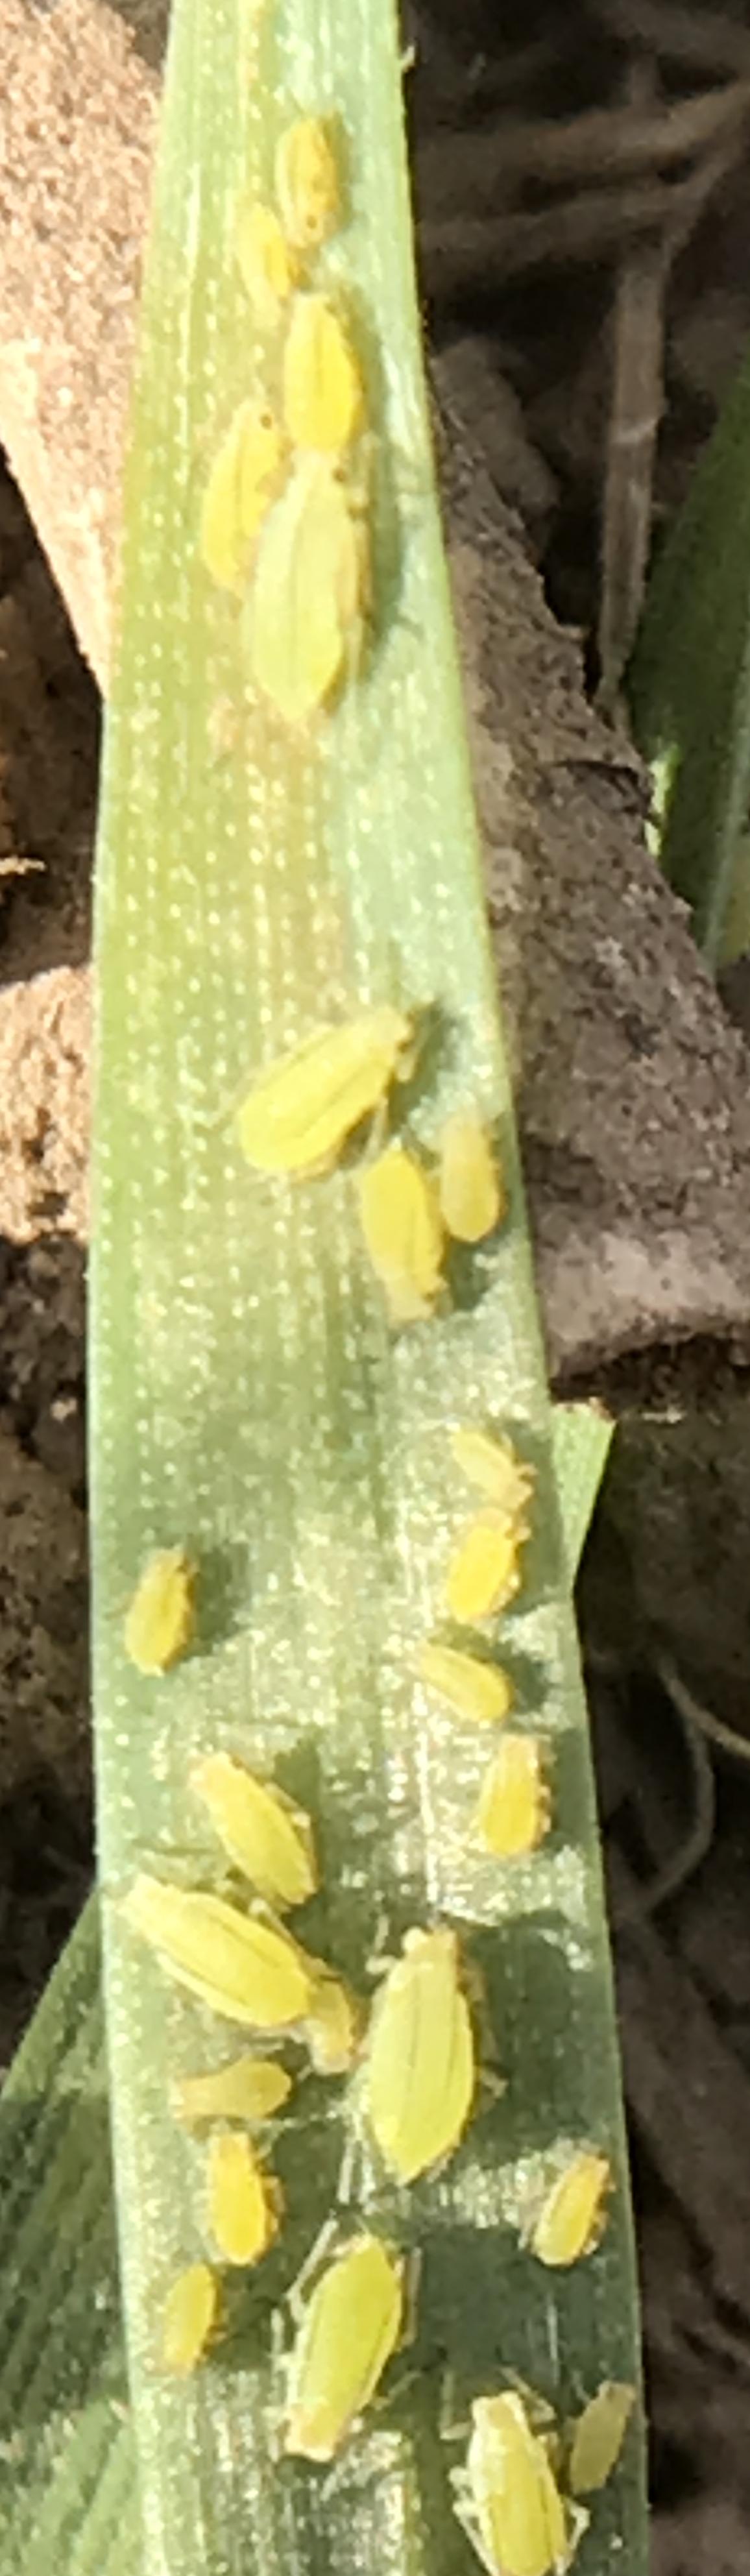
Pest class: cereal_grass_aphid